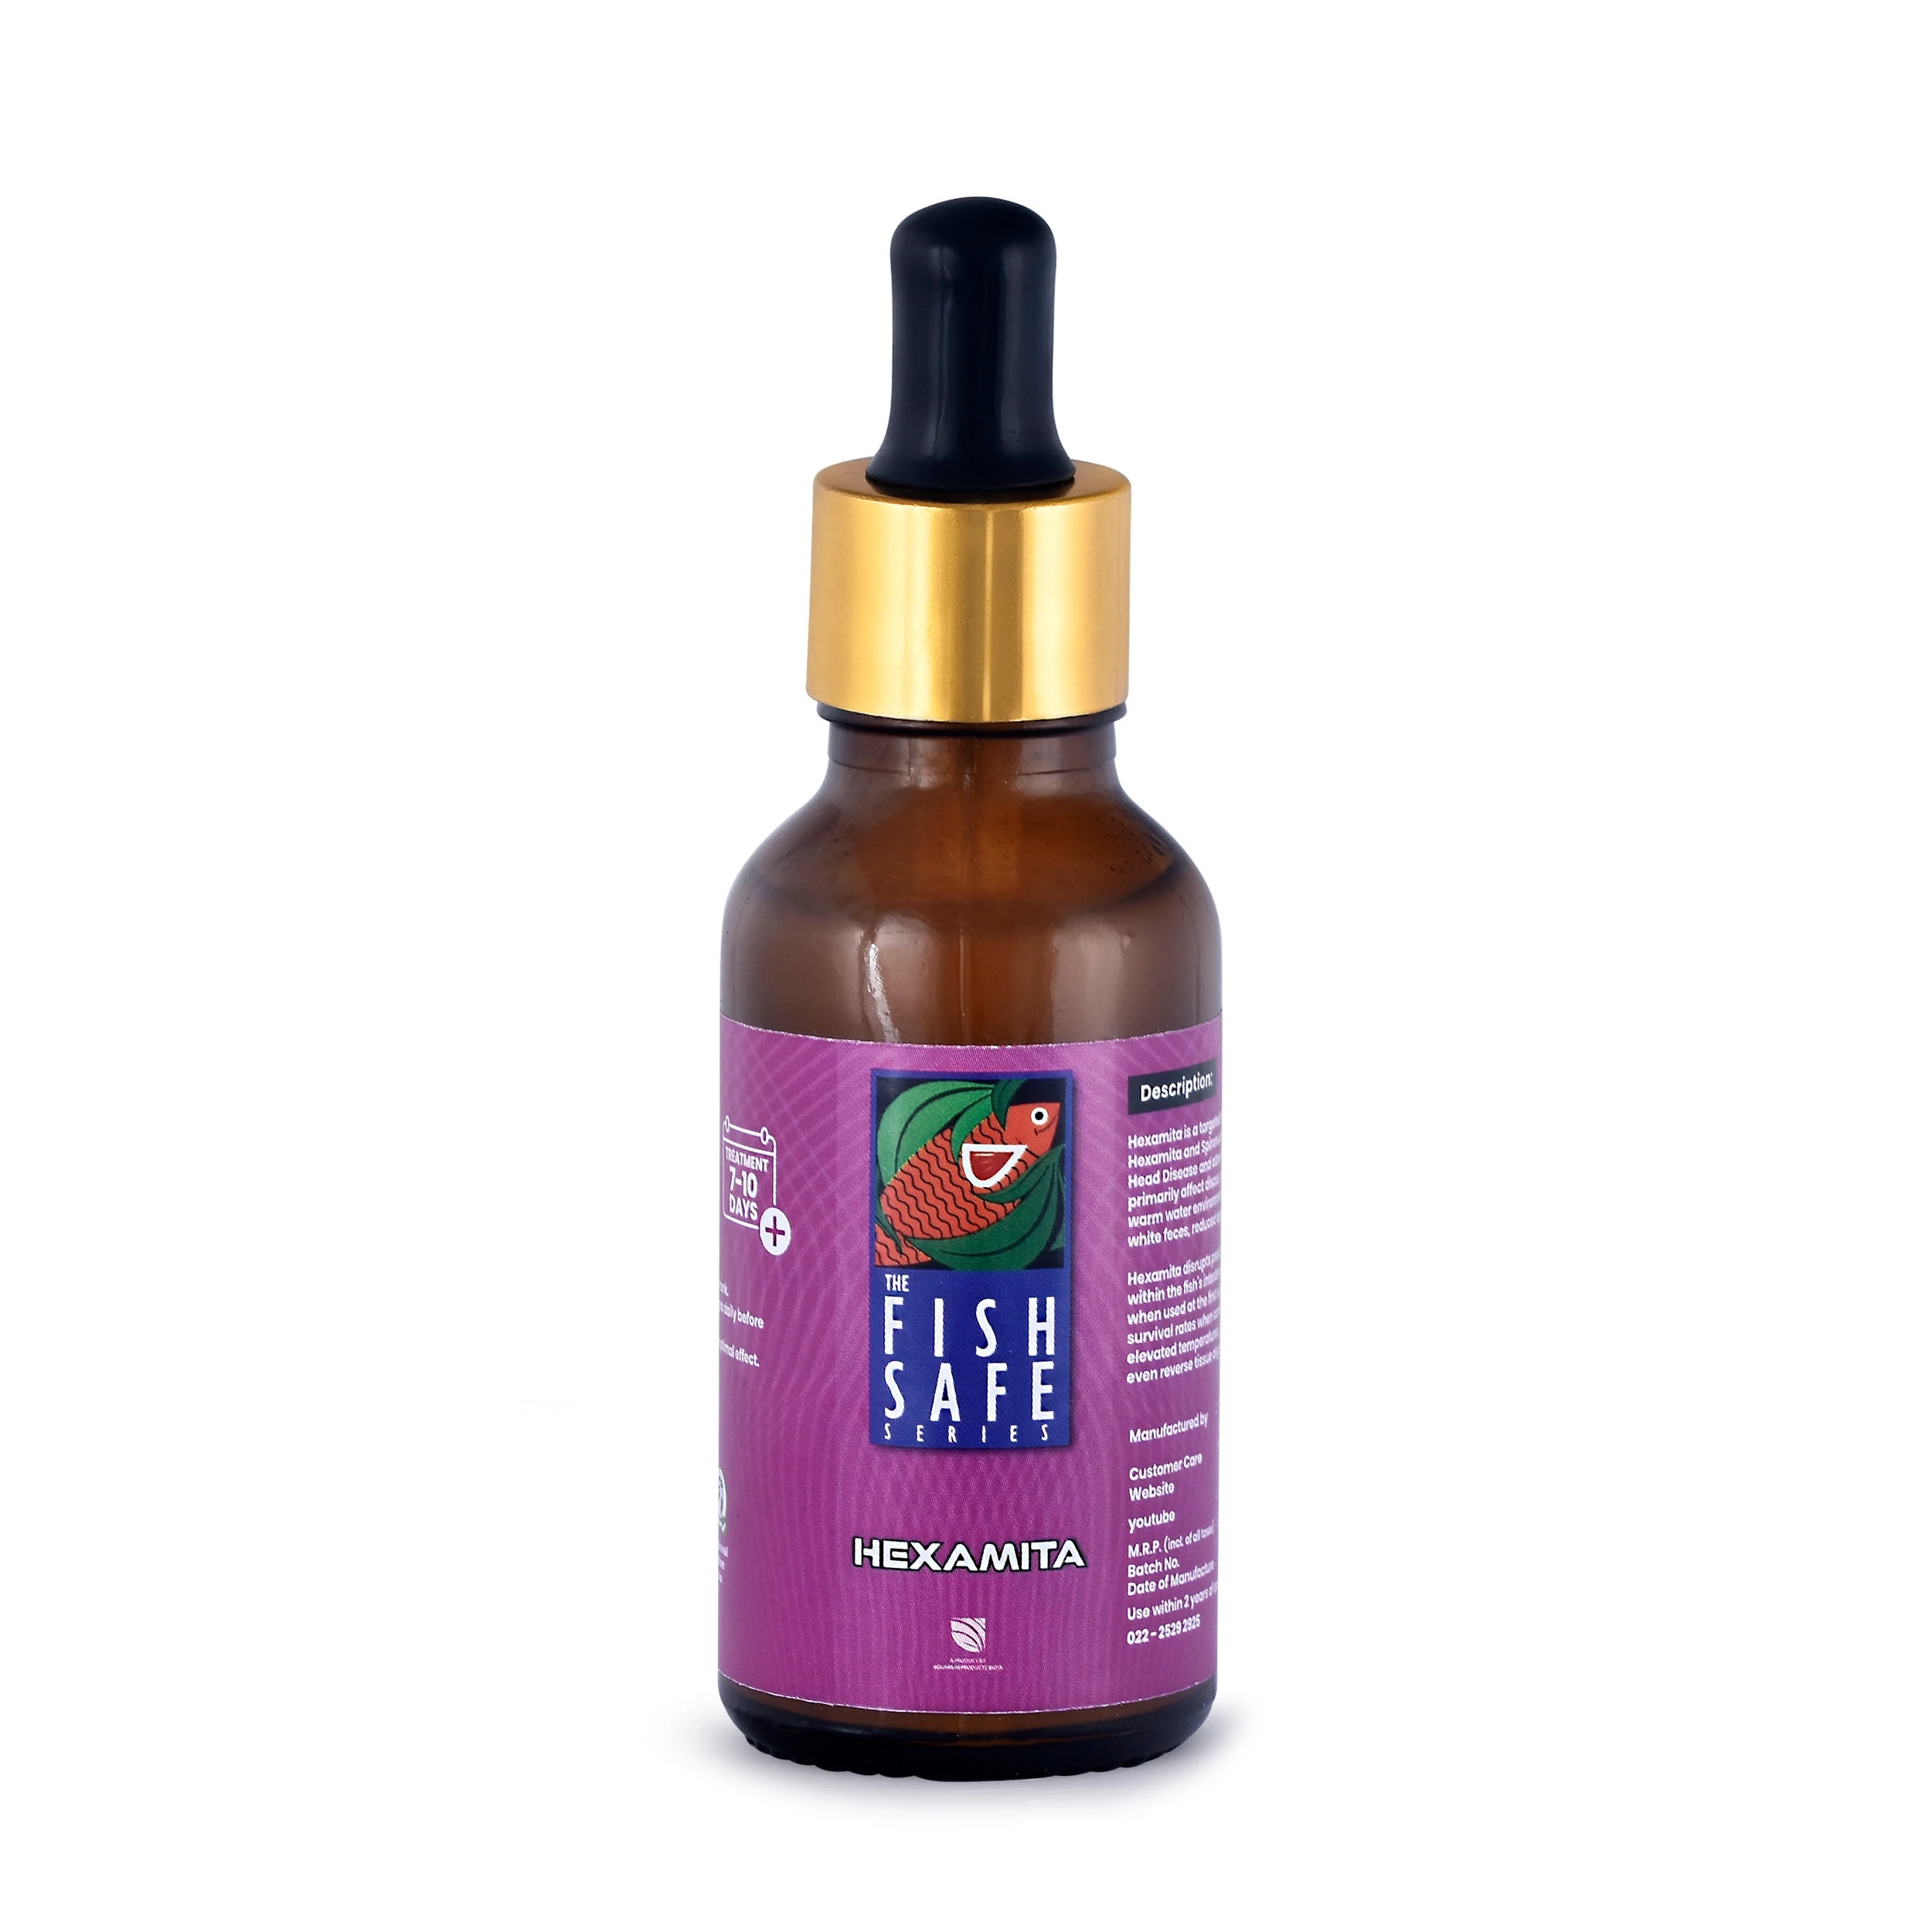
The Fish Safe Hexamita | Advanced Internal Parasite Treatment | For Cichlids & Tropical Fish | 30 ml
The Fish Safe Hexamita | Advanced Internal Parasite Treatment | For Cichlids & Tropical Fish | 30 ml Say goodbye to hole-in-the-head, white stringy poop, and Hexamita infections. Fish Safe Hexamita is a broad-spectrum treatment specifically designed to combat internal protozoan parasites in tropical fish. With fast-acting ingredients, it targets symptoms like appetite loss, pale stool, and sluggish behavior. Perfect for discus, angelfish, and other sensitive species. ✅ KEY FEATURES & BENEFITS 💊 Treats Hexamita & Spironucleus – Stops symptoms at the root. 🧬 Targets Internal Protozoa – Effective against hole-in-the-head disease. 🐟 Ideal for Cichlids & Tropical Fish – Especially beneficial for discus. 🧠 Restores Health & Appetite – Helps fish bounce back quickly. 🌊 Water-Soluble Formula – Easy dosing, no food mixing needed. 🧪 INGREDIENTS Metronidazole derivative – Targets internal protozoan infections. Stabilized solvent base – Ensures even distribution in tank water. 📦 WHAT’S IN THE BOX 30 ml of The Fish Safe Series Hexamita Liquid (1 Bottle) 📋 DIRECTIONS FOR USE 🔄 Shake before use 💧 Dose 1 ml per 10 litres of aquarium water 📆 Repeat every 24 hours for 3–5 days depending on severity 🚱 Remove activated carbon during treatment ⚠️ SAFETY & FIRST AID 🚫 Do not consume. For aquarium use only 👁️ Flush eyes if exposed 🚼 Keep away from children and food items 🇮🇳 WHY CHOOSE FISH SAFE? Formulated for tropical fish keepers in India Powerful yet safe internal treatment Backed by aquarists and breeders 🐟 SUITABILITY ✅ Discus, Angelfish, Gouramis, Cichlids ✅ Tropical freshwater aquariums ✅ Safe for sensitive and exotic fish ❓ FAQs Q: Does this treat white stringy poop? A: Yes, it’s effective against protozoan causes of that symptom. Q: Can I mix this in food? A: No need—this is a water-dosed formula. Q: Will it harm healthy fish? A: No, it’s safe when dosed properly. Q: Can I repeat the course? A: Yes, after a 5-day gap if symptoms persist. 🛒 Protect your fish from the inside out—trust The Fish Safe Series Hexamita.
Brand: Aquarium Products India
Category: Animals & Pet Supplies > Pet Supplies > Fish & Aquatic Supplies > Aquarium Water Treatments > Fungal & Bacterial Treatments